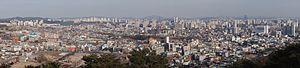
Panorama de Suwon, Corée du Sud